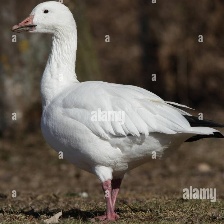
Species: SNOW GOOSE
Scientific name: ANSER CAERULESCENS
ImageNet parent category: goose